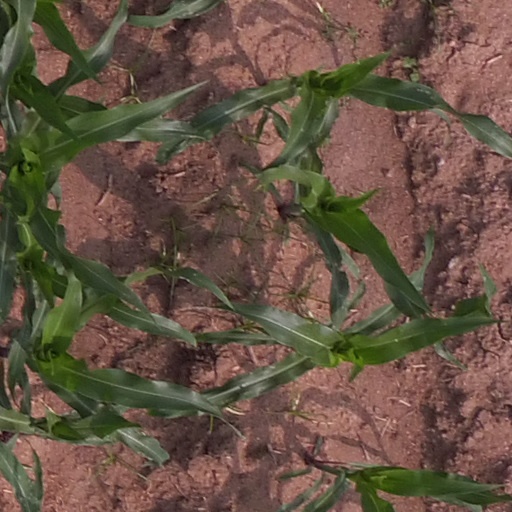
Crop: maize; corn